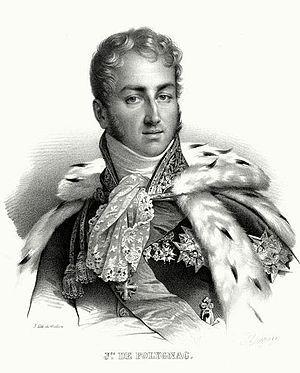
La Restauration, appellation courante, est la période de l'histoire de France correspondant à la restauration de la monarchie en tant que régime politique en France, ou plus exactement dans ce qu'il restait de l'Empire napoléonien. Elle se subdivise en :
Jules Auguste Armand Marie de Polignac, né à Paris ou peut-être à Versailles, le 14 mai 1780 et mort à Saint-Germain-en-Laye le 30 mars 1847, est un homme politique français. Il porte successivement les titres de comte de Polignac, de prince de Polignac, puis brièvement celui de 3ᵉ duc de Polignac en mars 1847.
Sous la Restauration, la liberté de la presse s'inscrit dans le contexte de Terreur blanche qui entoure les débuts du régime. La liberté de la presse, longtemps réprimée et censurée par les anciens régimes, connaitra une fluctuation due aux oscillations juridiques orchestrées pas les différents ministères qui se succèderont au cours du régime.
Le procès de quatre anciens ministres de Charles X, accusés d'avoir participé au coup de force constitutionnel du 25 juillet 1830 qui a permis de justifier la révolution de Juillet, se tient devant la Chambre des pairs du 15 au 21 décembre 1830. Il constitue la première grande épreuve politique que doit affronter la monarchie de Juillet, qui en sort victorieuse et affermie.
François Régis de La Bourdonnaye, comte de La Bretèche, né le 19 mars 1767 à La Varenne et mort le 28 juillet 1839 au château du Mésangeau, est un homme politique français.